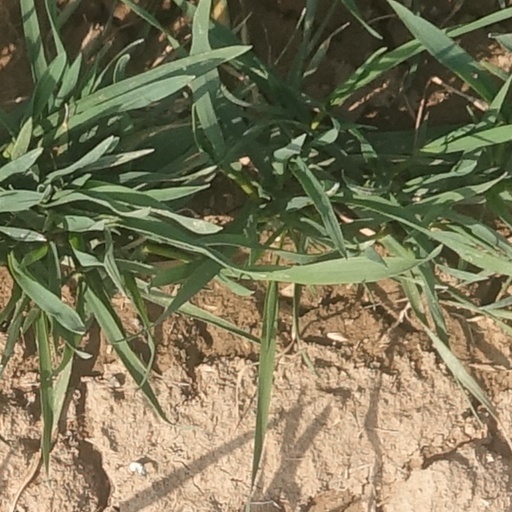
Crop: wheat